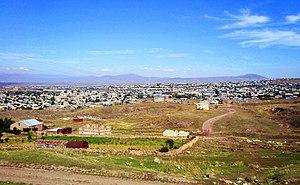
Artik est une ville d'Arménie située dans le marz de Shirak. En 2008, elle compte 17 356 habitants.